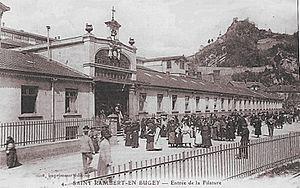
Sortie des ouvriers de la filature
La Schappe de Saint-Rambert était une filature de textile située à Saint-Rambert-en-Bugey, dans le département de l'Ain, en France. Usine-mère et fleuron de la Société Anonyme de Filature de la Schappe, le site sera entre autres un des plus gros centres mondiaux de l'industrie de la schappe. Absorbée par le groupe Burlington en 1967, revendue 1 franc symbolique en 1981, l'usine sera entièrement détruite par un incendie inexpliqué dans la nuit du 24 au 25 octobre 1986.